Transportation in Canada

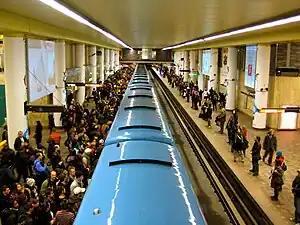
Montreal Metro's McGill station during rush hour

Most Canadian cities have public transport, if only a bus system. Three Canadian cities have rapid transit systems, four have light rail systems, and three have commuter rail systems (see below). In 2016, 12.4% of Canadians used public transportation to get to work. This compares to 79.5% that got to work using a car (67.4% driving alone, 12.1% as part of a carpool), 5.5% that walked and 1.4% that rode a bike.